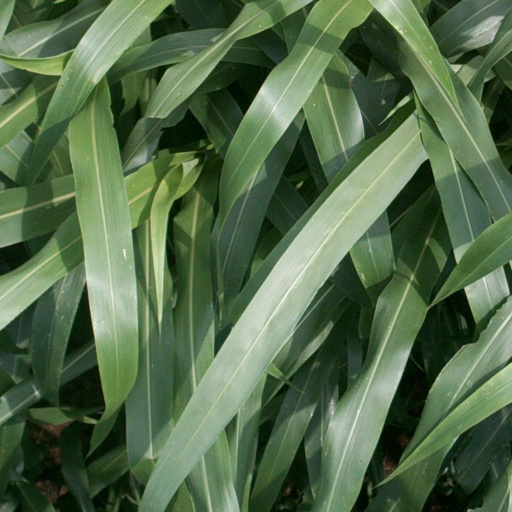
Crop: sorghum